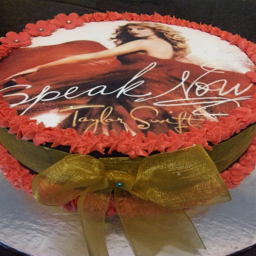
who thought i would speak now on a cake ?